Back to the Future (TV series)

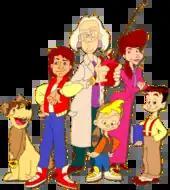
From left to right: Einstein, Marty, Doc, Verne, Clara and Jules.

Wilson and Steenburgen were the only actors from the live action films to reprise the same role as a voice actor in the animated series. Christopher Lloyd played Emmett "Doc" Brown in the live-action segments which opened and closed each episode, while Dan Castellaneta provided the animated Doc Brown's voice. James Tolkan, who previously portrayed Principal Strickland from the films, voiced an unnamed Civil Defense Warden in the episode "Marty Mcfly PFC". In addition, Bill Nye appeared as Dr. Brown's Lab Assistant during the live-action segments at the end of each episode performing scientific experiments related to the episode. Nye also serves as the show's technical advisor. These segments later led to Nye getting his own show.